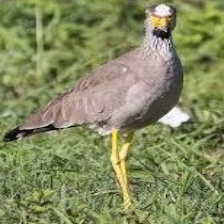
Species: WATTLED LAPWING
Scientific name: VANELLUS INDICUS